June 2012 North American derecho

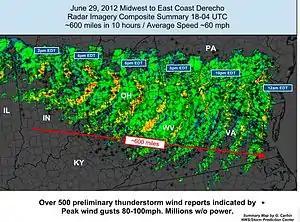
Composite radar image as the storm moved from Indiana to Virginia

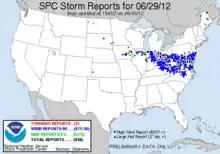
Severe weather reports from the Storm Prediction Center on June 29, most of which were from the derecho

The June 2012 Mid-Atlantic and Midwest derecho was one of the most destructive fast-moving severe thunderstorm complexes in North American history. The progressive derecho tracked across a large section of the Midwestern United States and across the central Appalachians into the mid-Atlantic states on the afternoon and evening of June 29, 2012, and into the early morning of June 30, 2012. It resulted in a total of 22 deaths, millions of power outages across the entire affected region, and a damage total of US$2.9 billion which exceeded that of all other derecho events aside from the August 2020 Midwest derecho (estimated US$11 billion). The storm prompted the issuance of four separate severe thunderstorm watches by the Storm Prediction Center. A second storm in the late afternoon caused another watch to be issued across Iowa and Illinois.